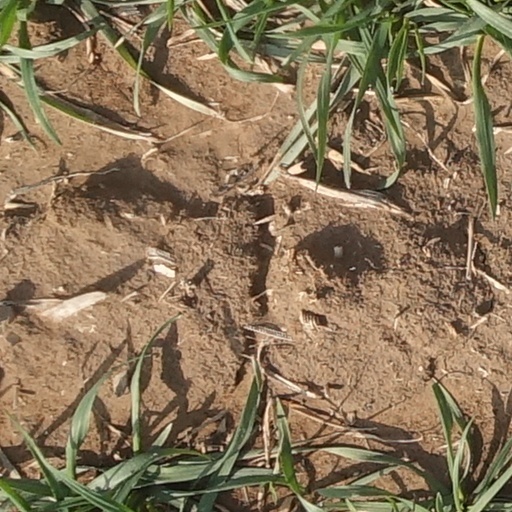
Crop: wheat